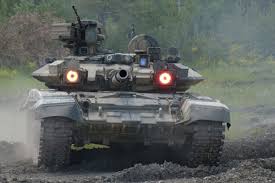
Label: T-90